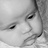
Emotion: neutral